Manuel Pessanha

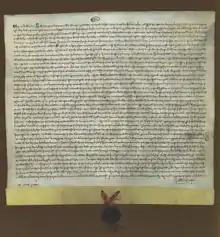
Royal charter of King Denis of Portugal, nominating Manuel Pessanha as first Admiral of the Portuguese Navy.

Manuel Pessanha (Portuguese translation of Italian Emanuele Pessagno) was a 14th century Genoese merchant sailor who served as the first admiral of Portugal at the time of King Denis of Portugal. His brother was the Genoese merchant and administrator, Antonio Pessagno.